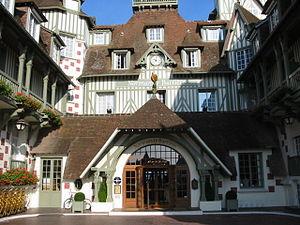
Le Normandy Barrière est un hôtel-palace français. Inauguré en 1912, il est le navire amiral du groupe Barrière, à Deauville dans le Calvados en Normandie. Les façades sont recensées à l'Inventaire général du patrimoine culturel.